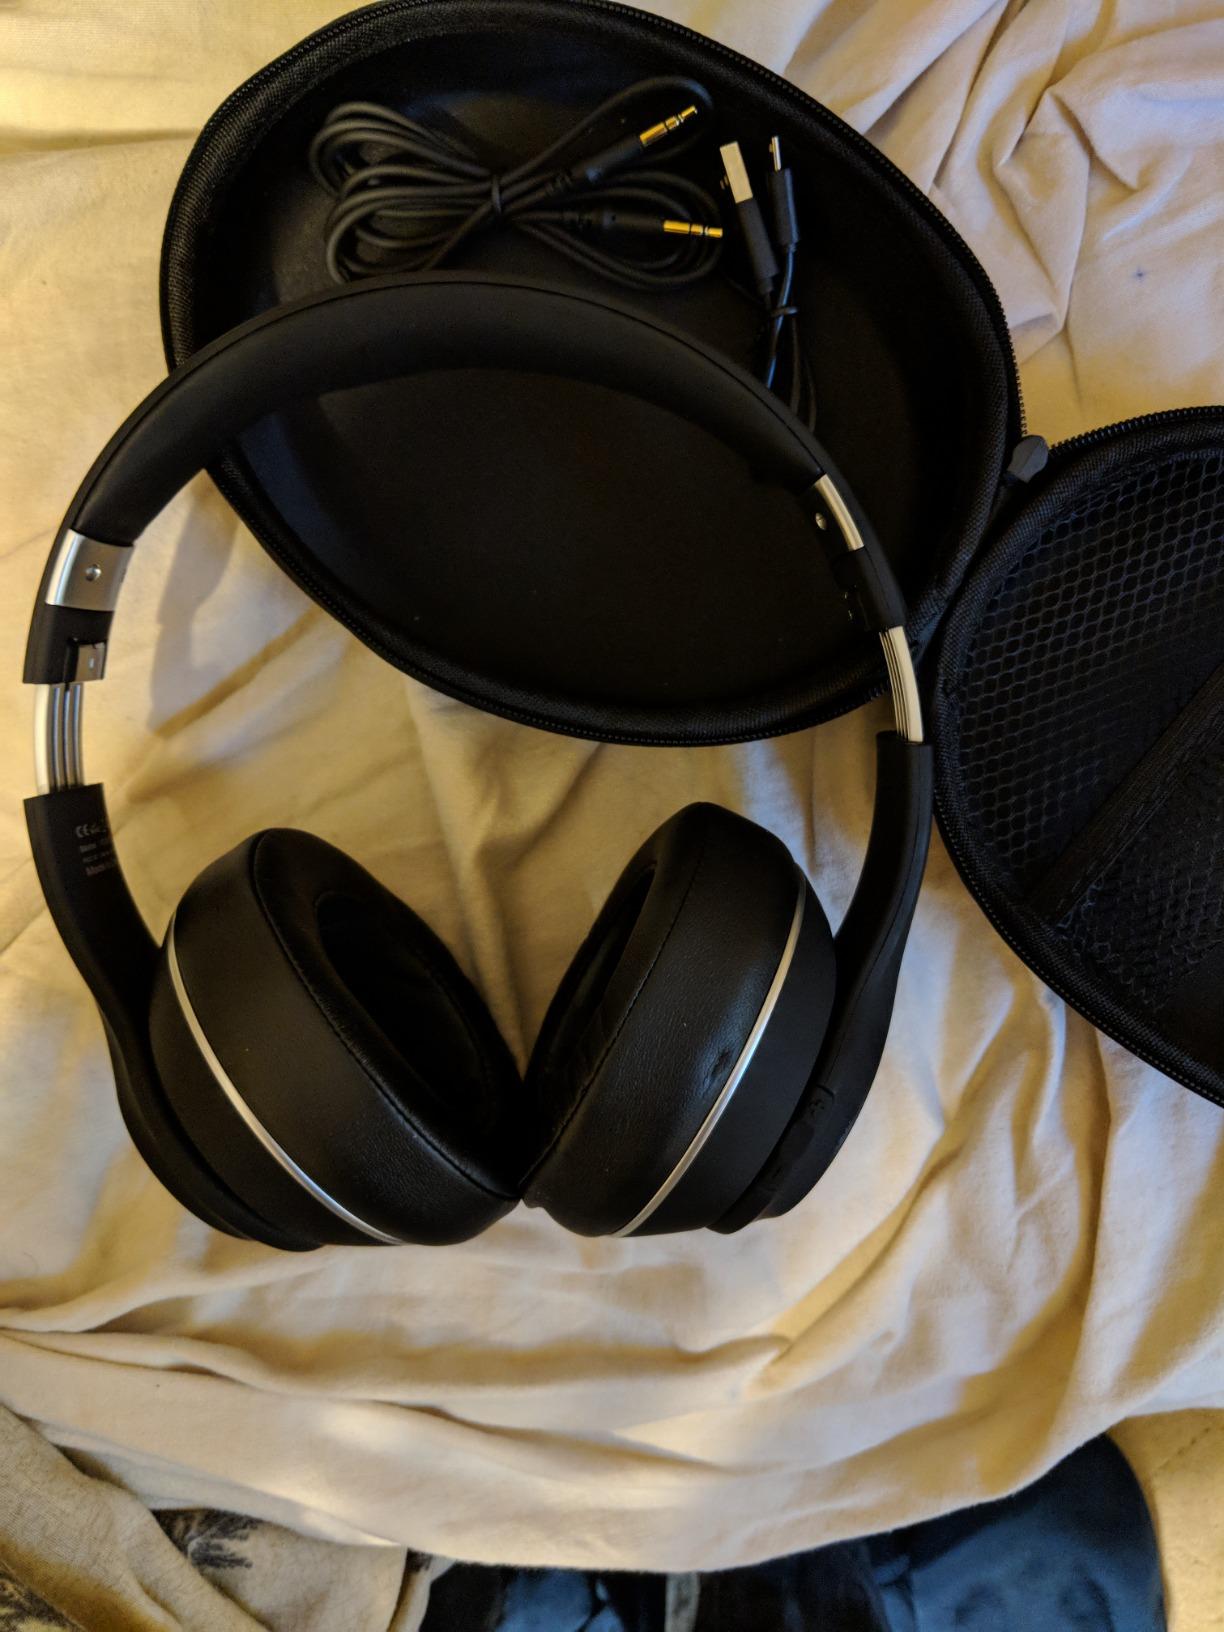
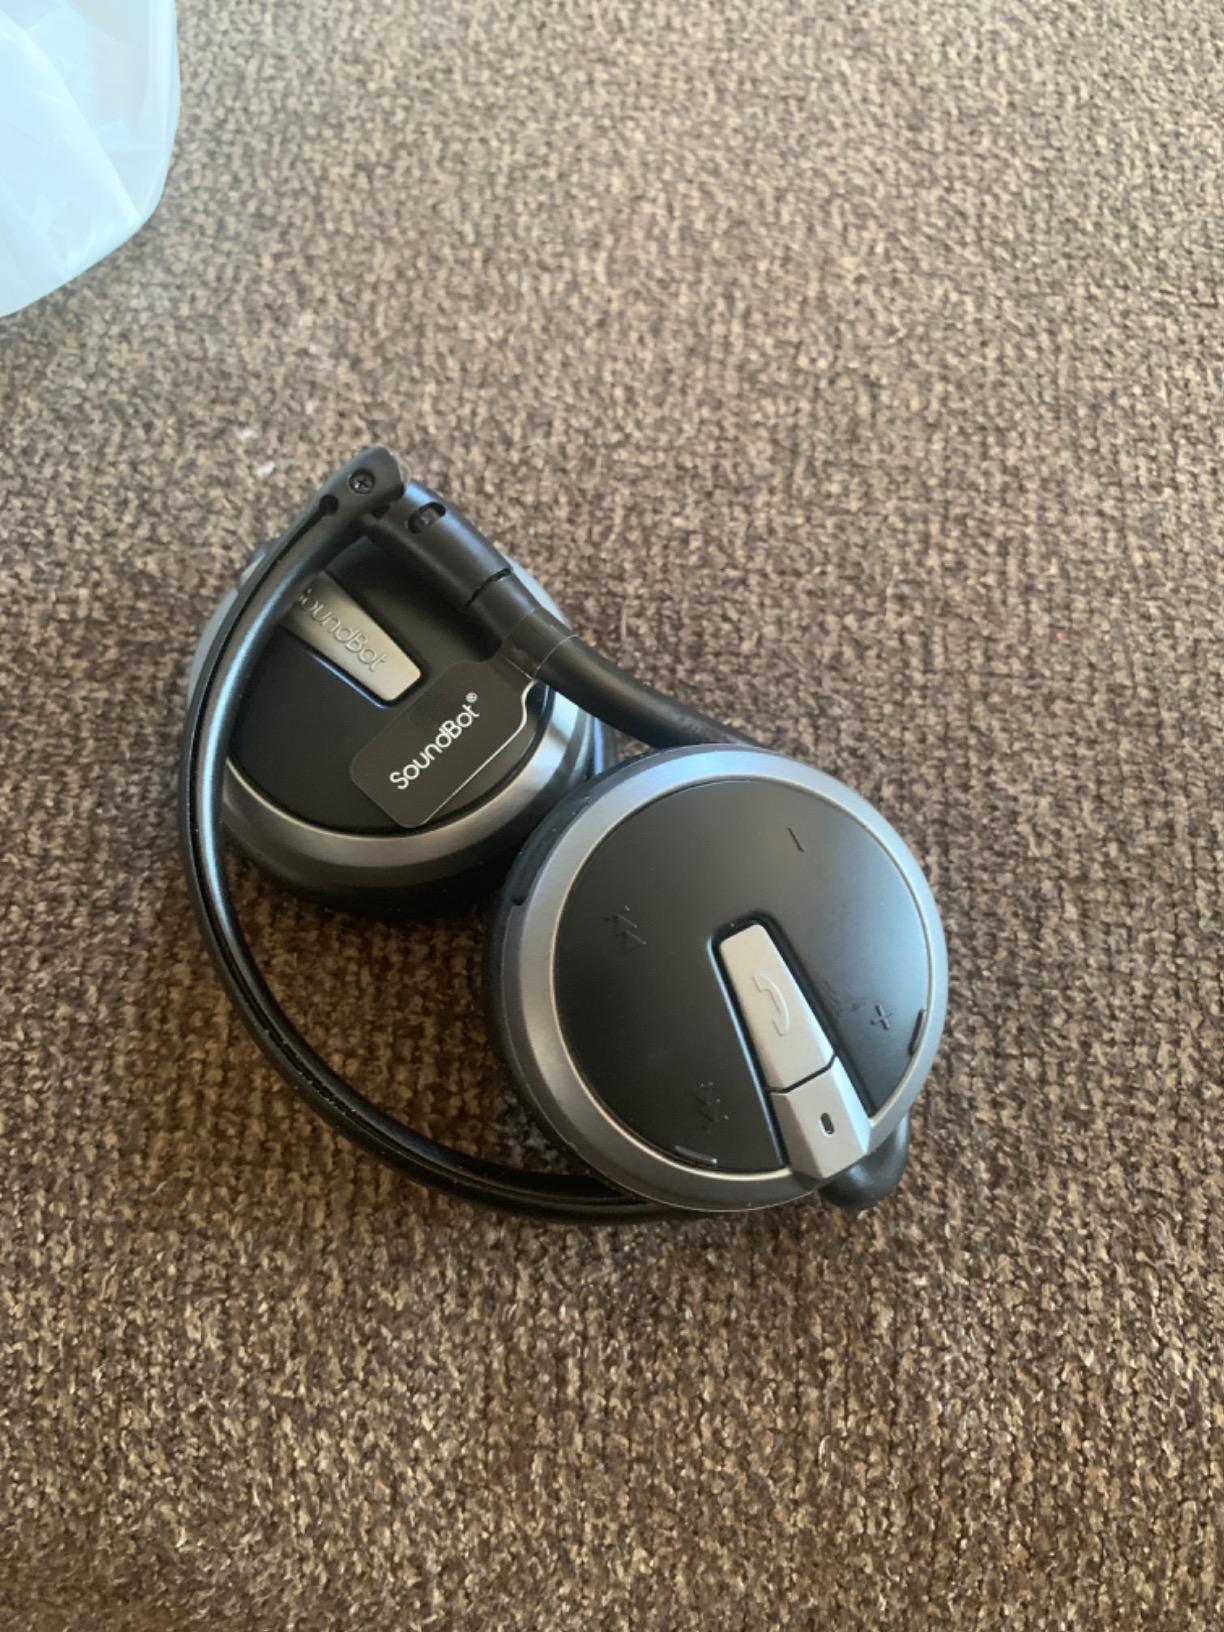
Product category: headphones
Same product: no